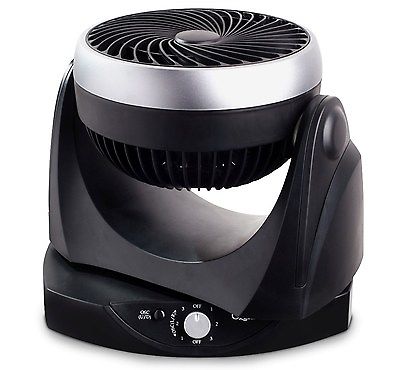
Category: fan